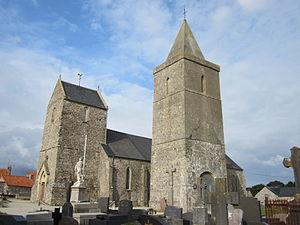
églises des fr:Les Moitiers-d'Allonne
Saint-Pierre-d'Allonne est une ancienne commune française du département de la Manche.
Les Moitiers-d'Allonne est une commune française, située dans le département de la Manche en région Normandie, peuplée de 690 habitants.